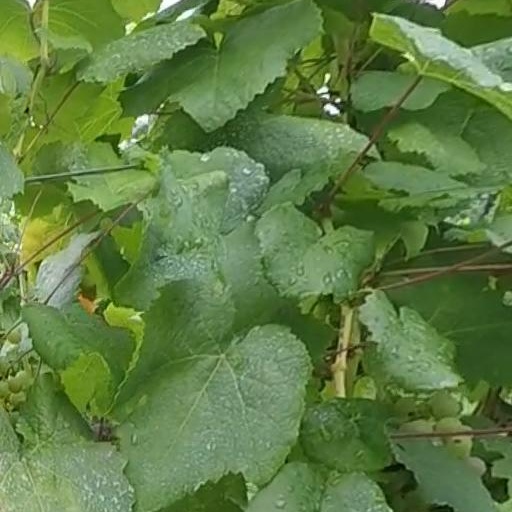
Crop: grape